John Summerson

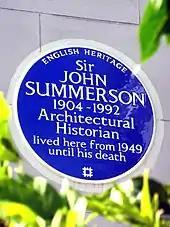
English Heritage blue plaque at 1 Eton Villas, Chalk Farm

The term Bristol Byzantine, referring to a style influenced by Byzantine and Moorish architecture and applied mainly to warehouses, factories, and other industrial buildings in the city of Bristol, is thought to have been invented by Summerson. He invented the term "prodigy house" for showy Elizabethan and Jacobean courtier houses. He had many notable students, including Phoebe Stanton.